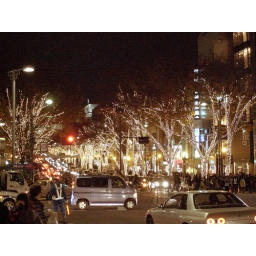
tree roads of Christmas in Omotesando Tokyo, Japan